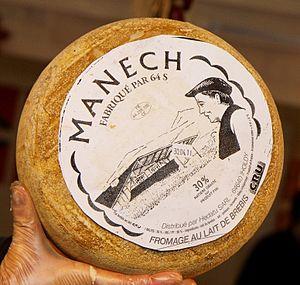
Salon de l'agriculture 2011 - Fromage Manech
Ossau-iraty est l'appellation d'origine d'un fromage français de lait de brebis à pâte pressée non cuite fabriqué dans le Pays basque français et le Béarn.
Manech ou Manex est la traduction de Jean en basque, plus spécialement en Basse-Navarre.